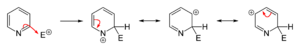
La pyridine ou azine, de formule brute C₅H₅N, est un composé hétérocyclique simple et fondamental qui se rapproche de la structure du benzène où un des groupements CH est remplacé par un atome d’azote. Elle existe sous la forme d’un liquide limpide, légèrement jaunâtre ayant une odeur désagréable et pénétrante. Elle est très utilisée en chimie de coordination comme ligand et en chimie organique comme réactif et solvant. Les dérivés de la pyridine sont très nombreux dans la pharmacie et dans l’agrochimie. La pyridine est utilisée comme précurseur dans la fabrication d’insecticides, d’herbicides, de médicaments, d’arômes alimentaires, de colorants, d’adhésifs, de peintures, d’explosifs et de désinfectants. Elle est un composé aromatique qui possède une réactivité différente du benzène.